Chanctonbury Ring

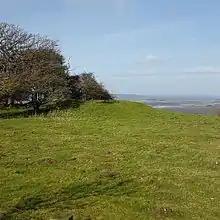
A robbed-out round barrow near Chanctonbury Ring

After its abandonment, Chanctonbury Ring appears to have been left unoccupied and unused throughout the late Roman, medieval and early modern periods. The site lies within the estate of the Goring family of Wiston House, who have been prominent local landowners for centuries. The ring of beech trees that gave it its fame was first planted in 1760 by Charles Goring, around and just inside the ramparts. At the age of 16, he decided to beautify the site by planting it with trees, though the interior was left open at the time. He was said to have carried water up the hill each time he visited to water his trees, though some versions of the story say that he had his footmen climb the hill each day with buckets of water. His successors have continued to replant the trees ever since and have ensured that the fort remains a prominent landmark on the crest of the South Downs.